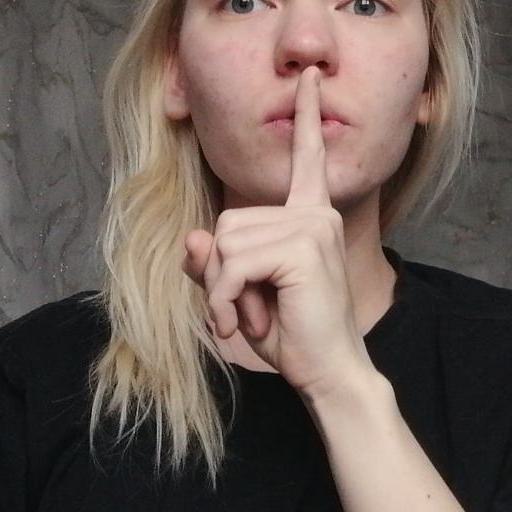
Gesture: mute